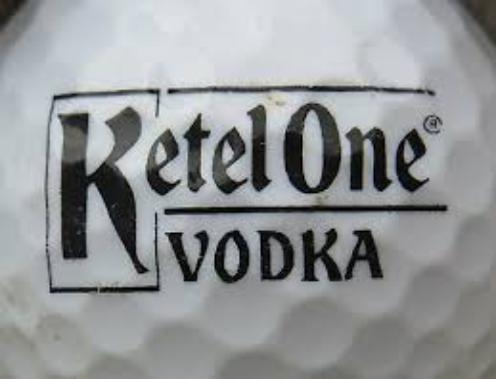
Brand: Ketel One
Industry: Food